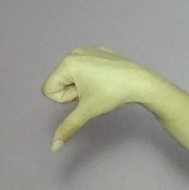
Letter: waw